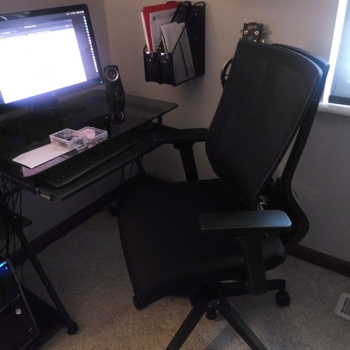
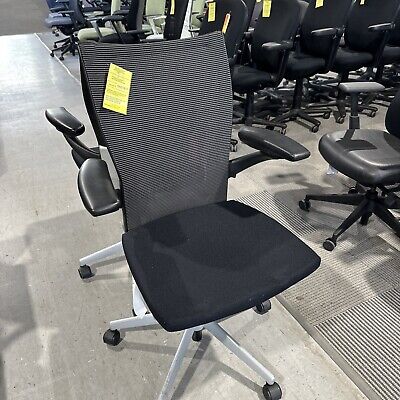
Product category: items_chair
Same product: no